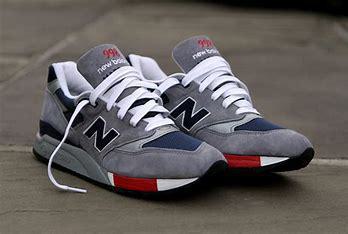
Brand: New
Model: Balance 998